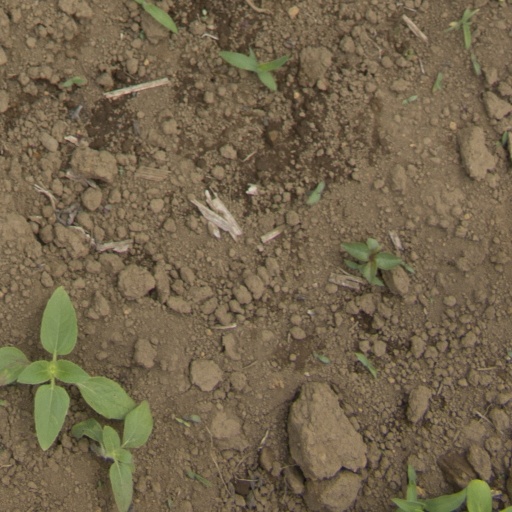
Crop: Jerusalem artichoke